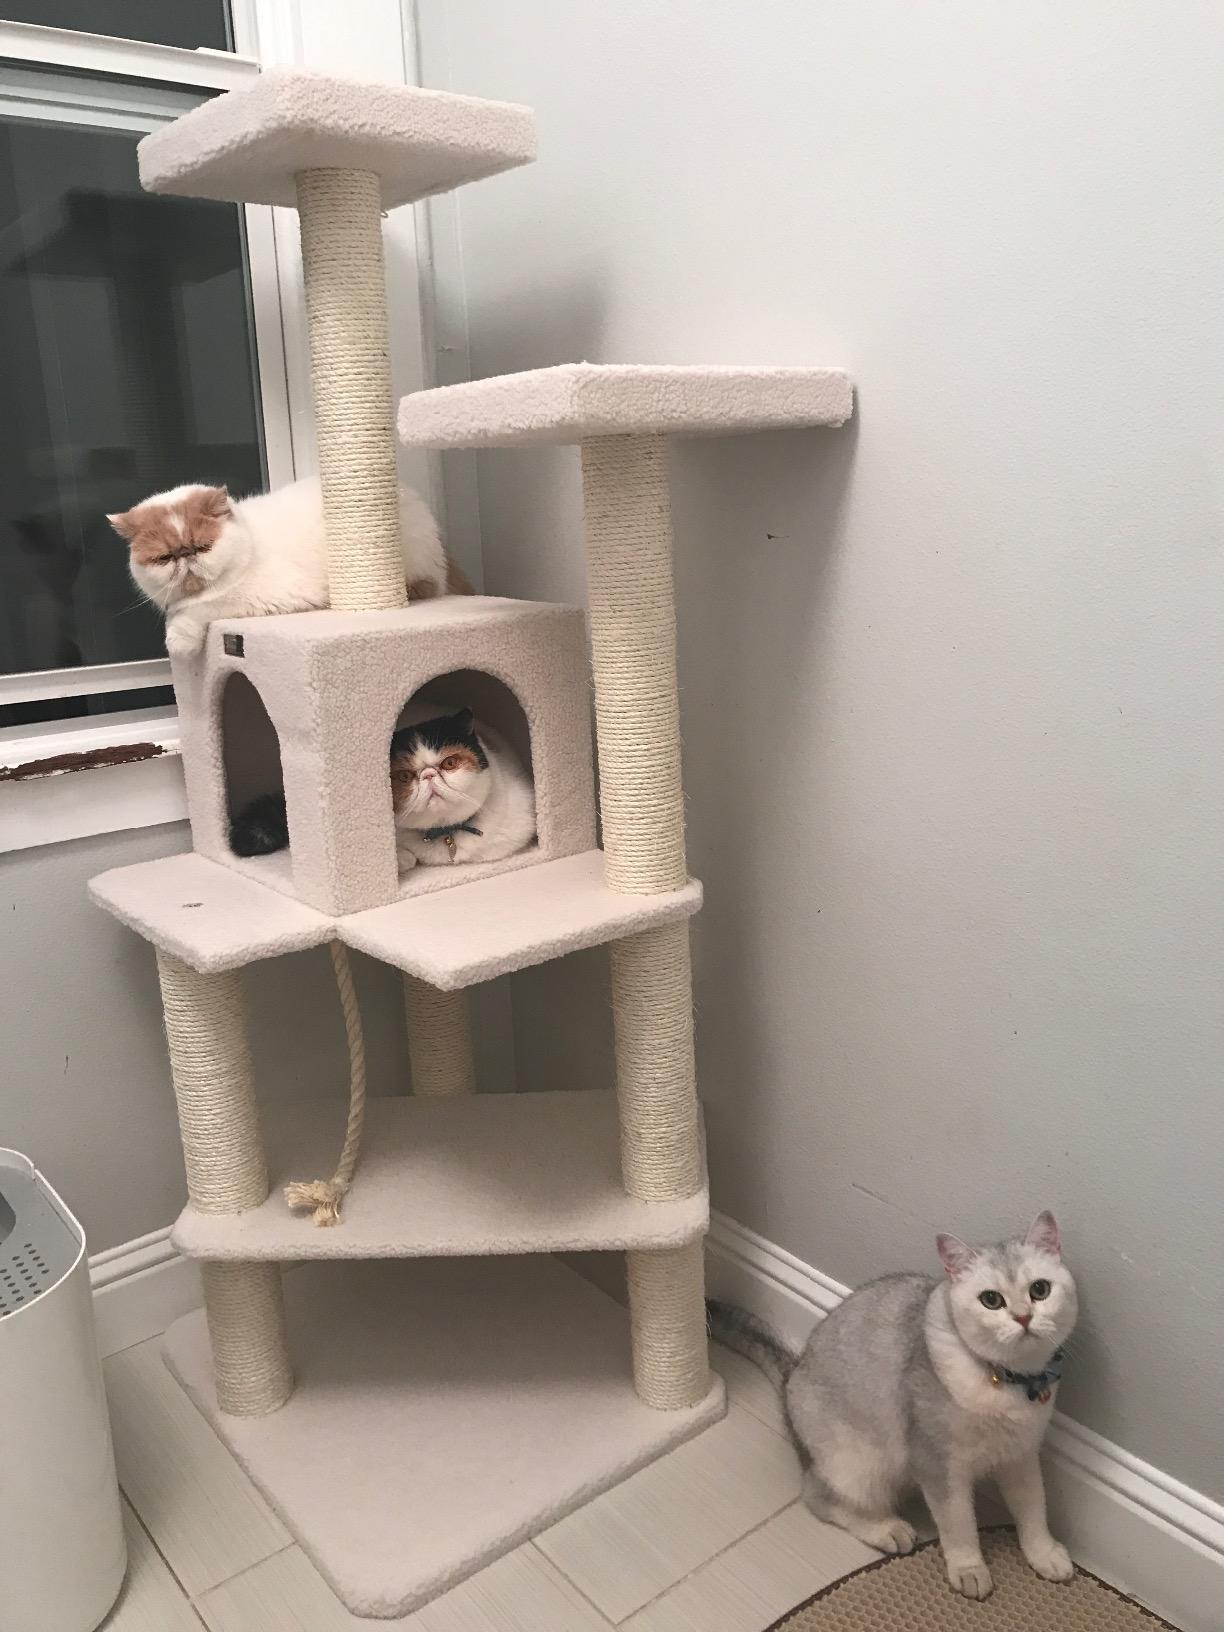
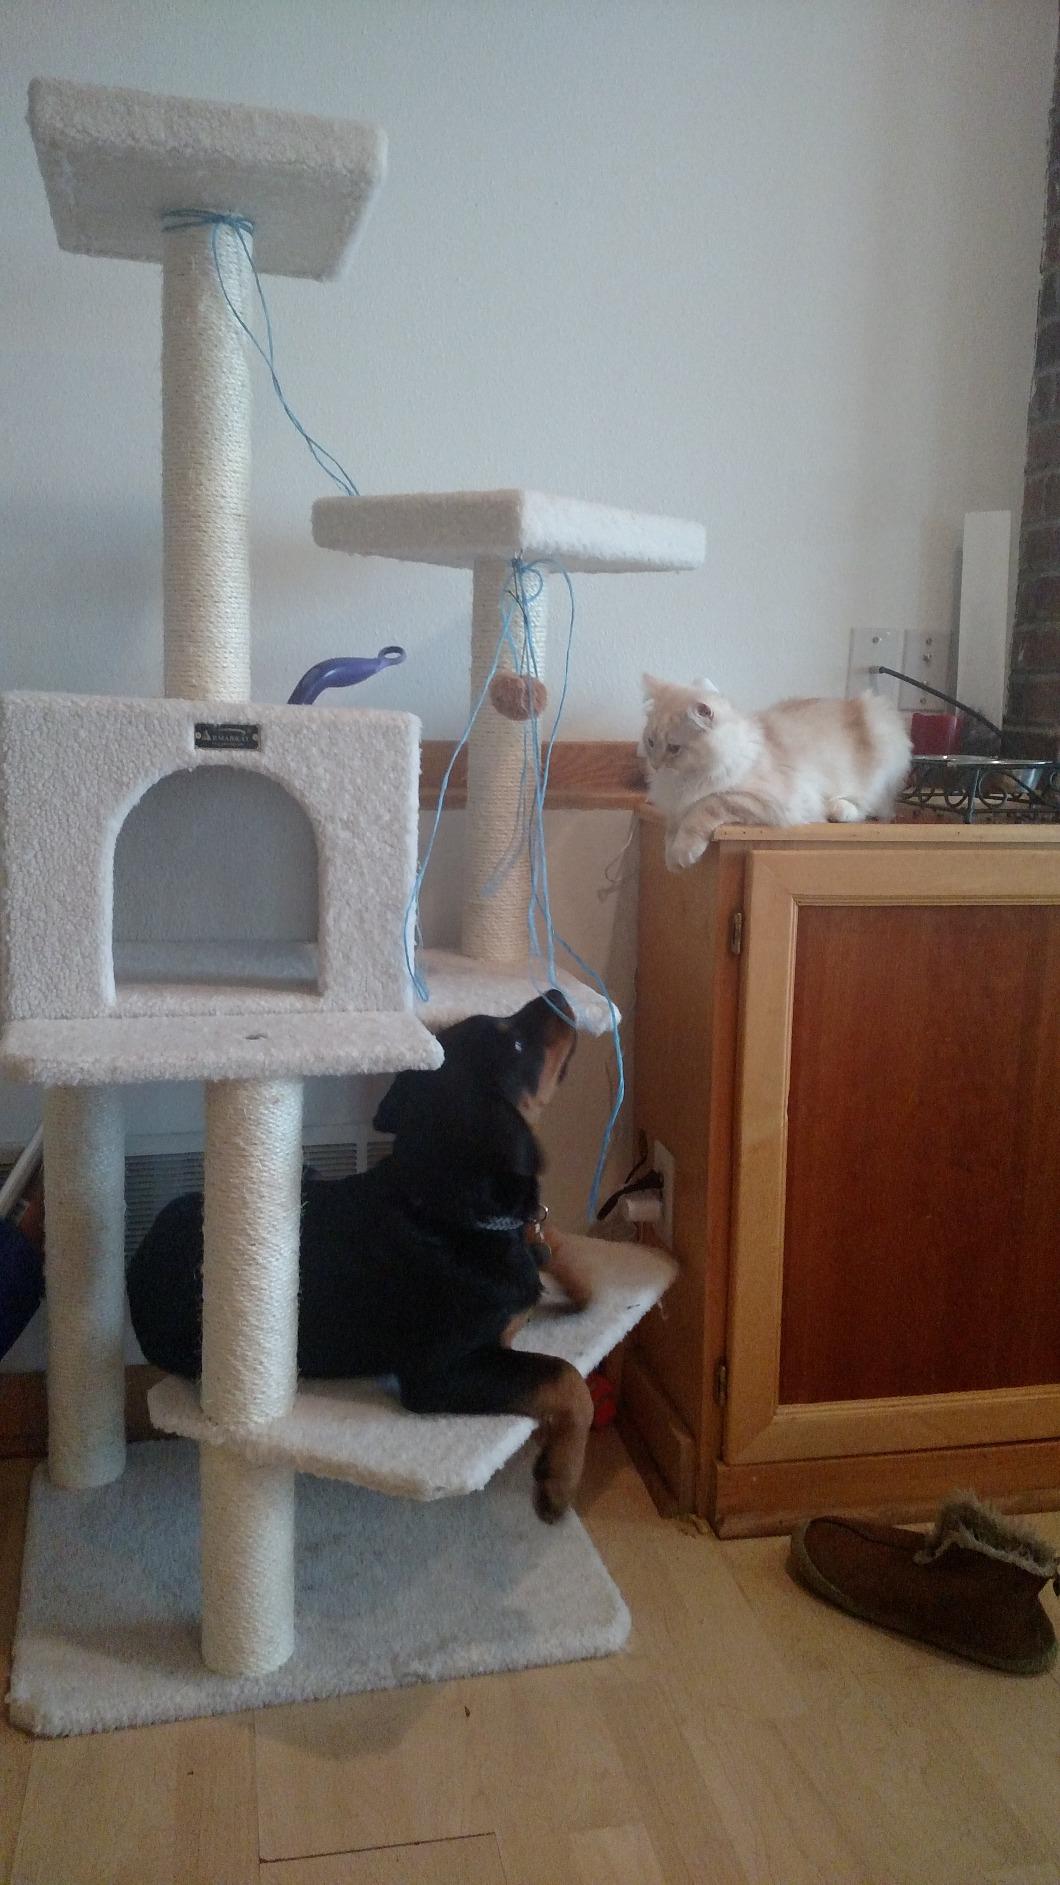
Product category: items_cat tree
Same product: yes